2022 Masters (snooker)

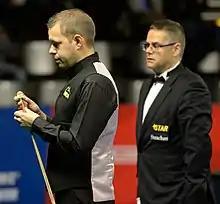
Barry Hawkins (pictured left, in 2015) reached the final of the event for the second time.

The semi-finals were played on 15 January as the best-of-11 frames. Robertson met Williams in the first semi-final. Robertson made a century break to win the opening frame, but he trailed 1–3 at the interval. Robertson, however, made breaks of 83, 95 and 119 to win four of the next six to force a deciding frame. Helped by a , Williams led by 67 points to 26 in the decider with one red remaining on the table, meaning that Robertson required two . After the black ball covered the pocket, with the last red close to the black, Robertson was able to obtain the first of the snookers he required. When playing the yellow ball, Williams misjudged a , hitting the green ball and giving away another four foul points. Robertson then the table to win the match 6–5. After the match, Robertson called the comeback "the greatest" of his career. The World Snooker Tour ranked the match as number one on its "Top Ten Matches of 2022" list.